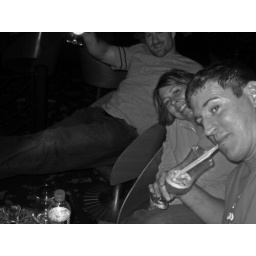
This picture is in black and white because the toxic green color was becoming too overpowering.